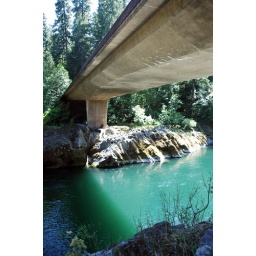
bridge over rogue river